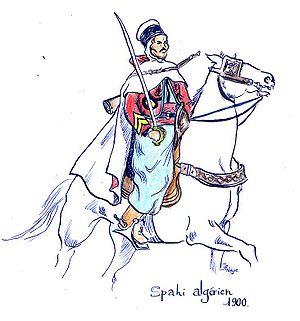
Les spahis sont à l'origine un corps de cavalerie traditionnel du dey d'Alger, d'inspiration ottomane. Corps de prestige, il est ensuite, après la conquête de l'Algérie par la France, intégré à l'Armée d'Afrique qui dépendait de l’armée de terre française. Le modèle des corps de cavalerie spahis inspire ensuite celui d'autres corps en France métropolitaine et dans d'autres pays sous domination française.